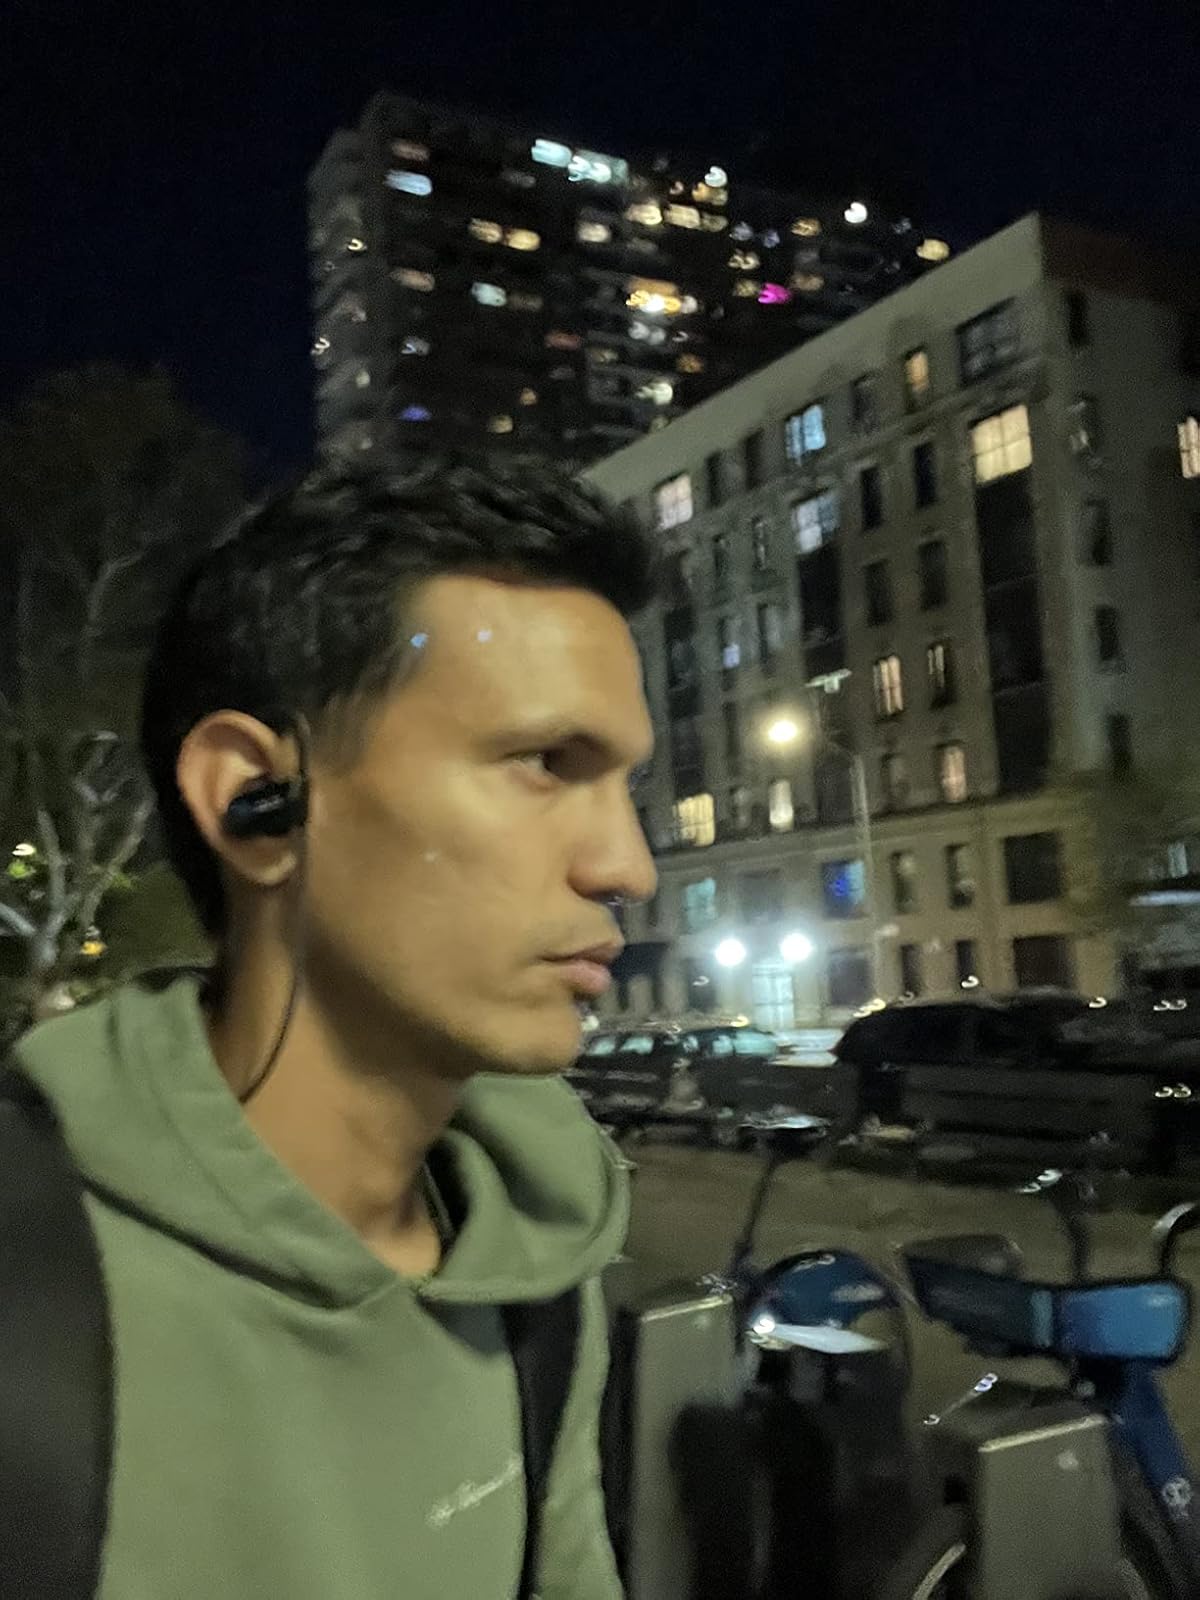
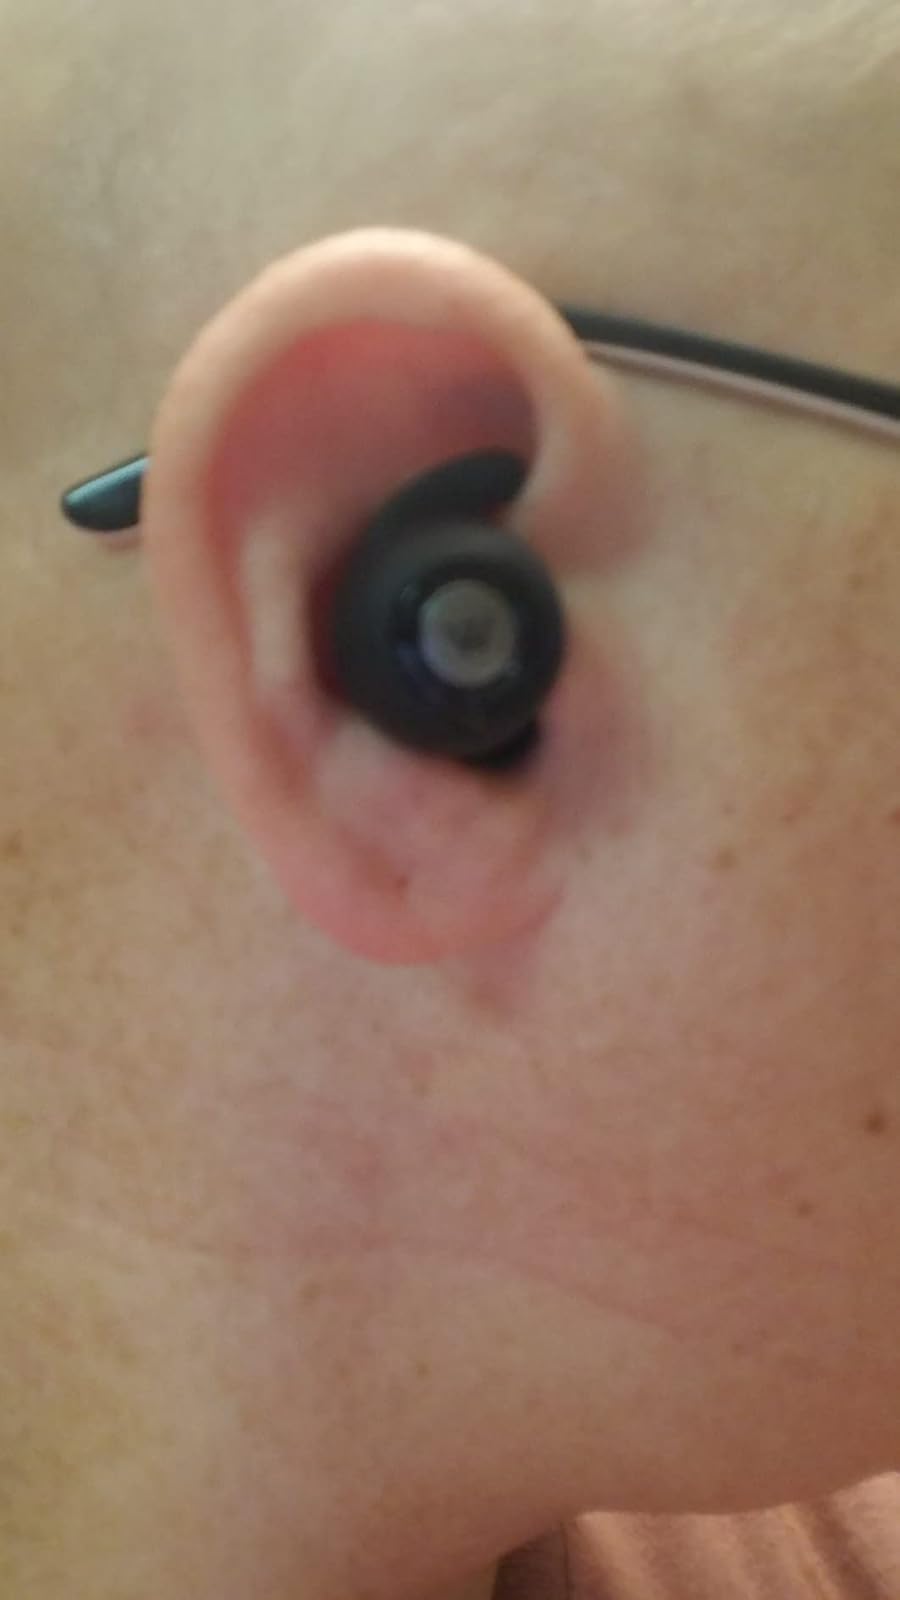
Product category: earbuds
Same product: no